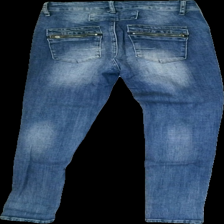
View: back
Type: Jeans
Category: Ladies
Brand: Missing
Colors: Blue
Material: 100% Cotton
Cut: Tight
Size: S
Trend: Denim
Price range: 50-100
Recommended usage: Reuse
Description: Tight jeans